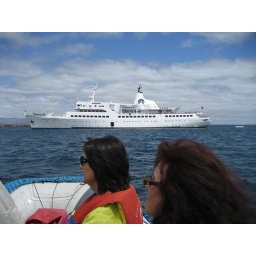
It is gone on board by rubber boat by a ship